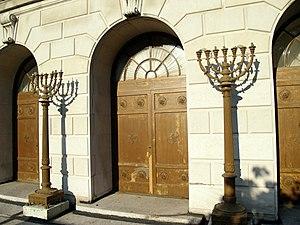
La synagogue d'East Midwood est une synagogue conservatrice, située au 1625 Ocean Avenue dans le quartier de Midwood, circonscription de Brooklyn à New York.